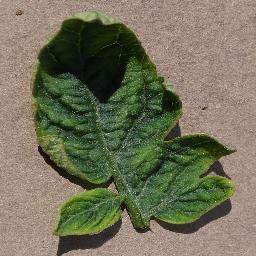
Label: Tomato___Tomato_Yellow_Leaf_Curl_Virus